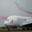
Label: airplane